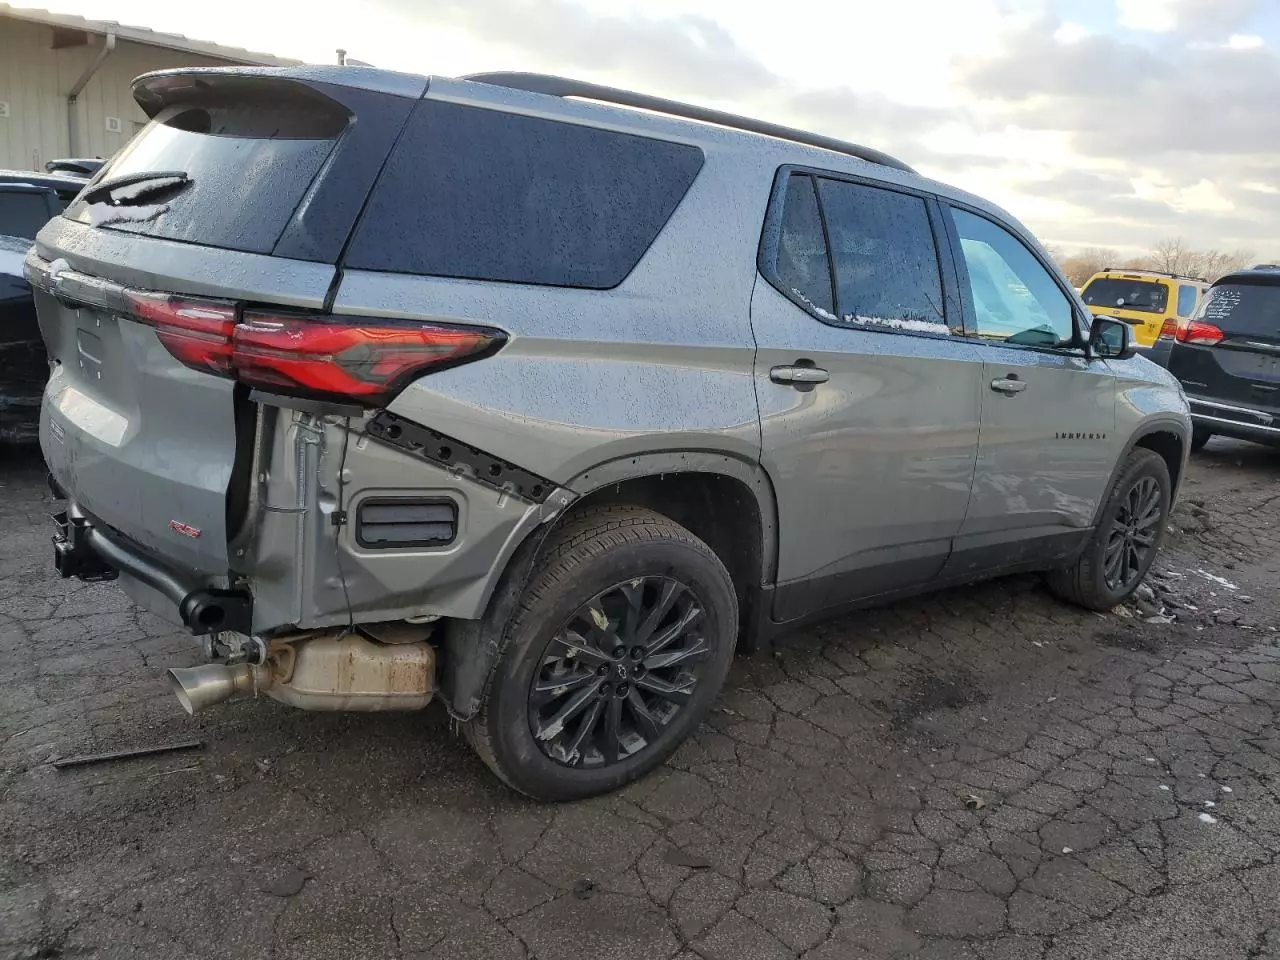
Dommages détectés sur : aile arrière droite, pare-choc arrière, plaque d'immatriculation arrière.
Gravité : majeur